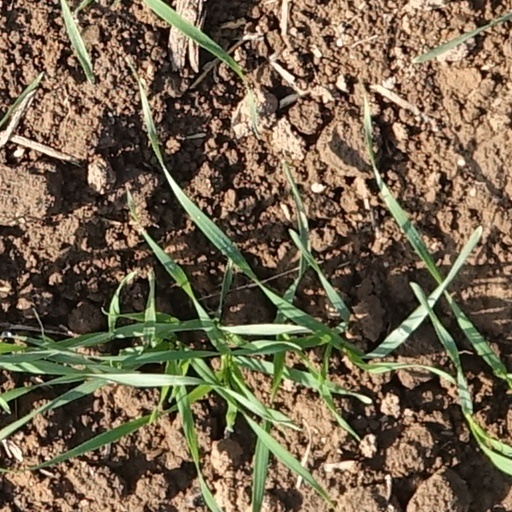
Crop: wheat